Daping station

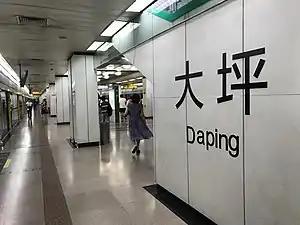
Line 2 platform

Daping is an interchange station between Line 1 and Line 2 of Chongqing Rail Transit in Chongqing Municipality, China, which opened in 2004. It is located in Yuzhong District.